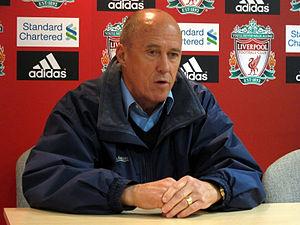
Philip George Neal est un footballeur britannique, né à Irchester le 20 février 1951. Il est le seul joueur à avoir participé aux cinq premières finales européennes du Liverpool FC en Coupe des Champions.